Kadriorg Palace

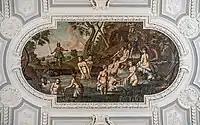
Ceiling fresco in the great hall

After the death of Peter the Great, the palace received little attention from the Russian royal family. It was sporadically visited, by the Empress Elisabeth and Catherine the Great. In 1828-1830 extensive restoration works of the palace and grounds took place. Between 1741 and 1917, the palace also housed the civilian governor of the Governorate of Estonia.